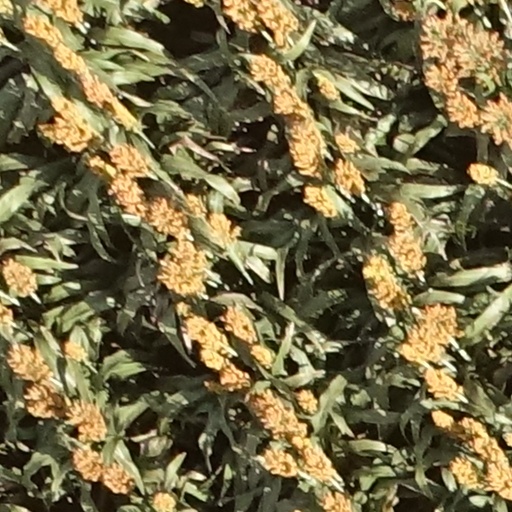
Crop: sorghum